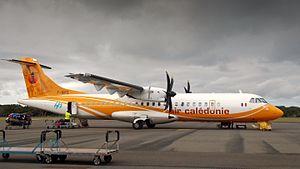
Air Calédonie plus communément appelé Aircal, est une compagnie aérienne française desservant le réseau intérieur de la Nouvelle-Calédonie de façon régulière.